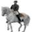
Label: horse